Answer in natural language. Considering the relative positions, is floating black countertop island (highlighted by a green box) above or below Doorway (highlighted by a red box)? Choose between the following options: above or below
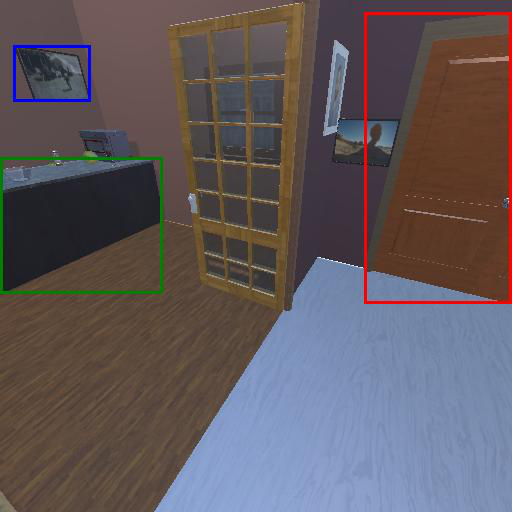
<answer>above</answer>